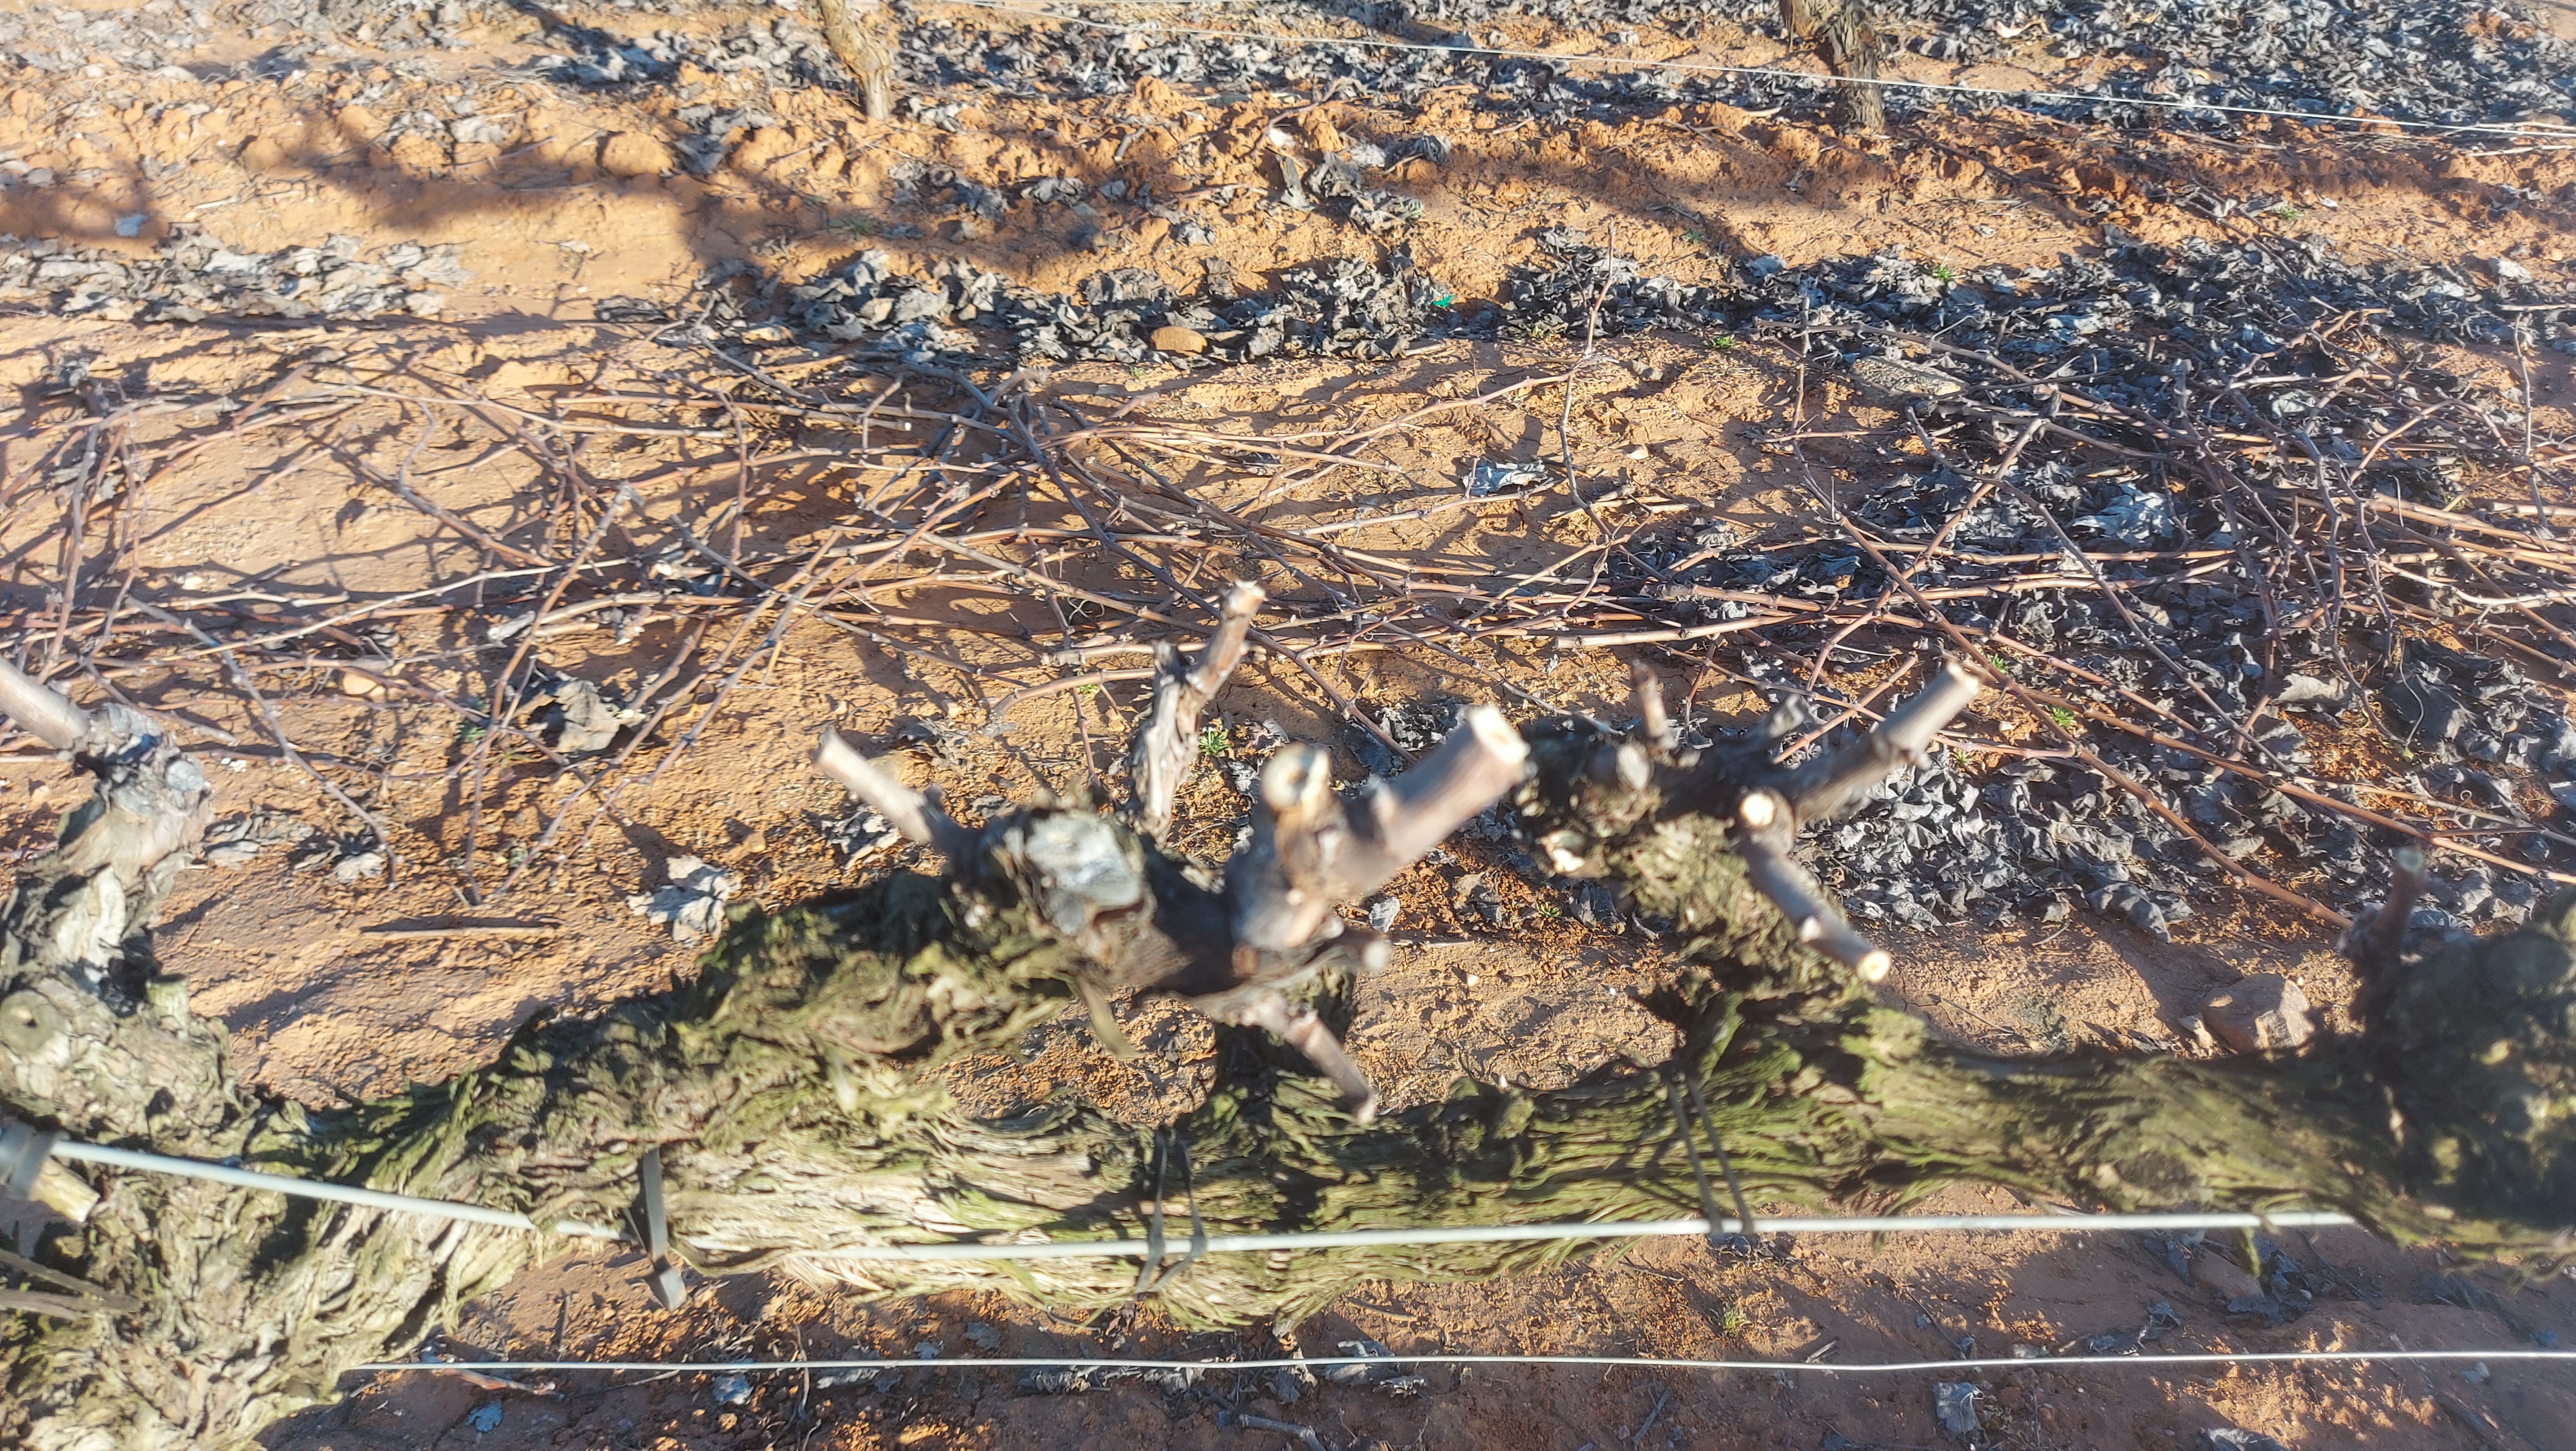
Unpruned shoots: 0
Pruned shoots: 7
Trunks: 1